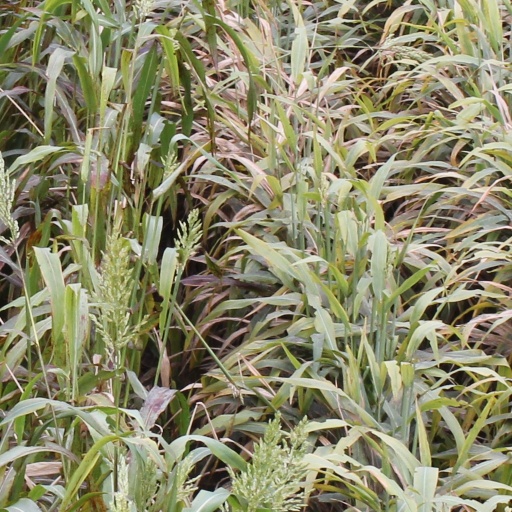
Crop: sorghum